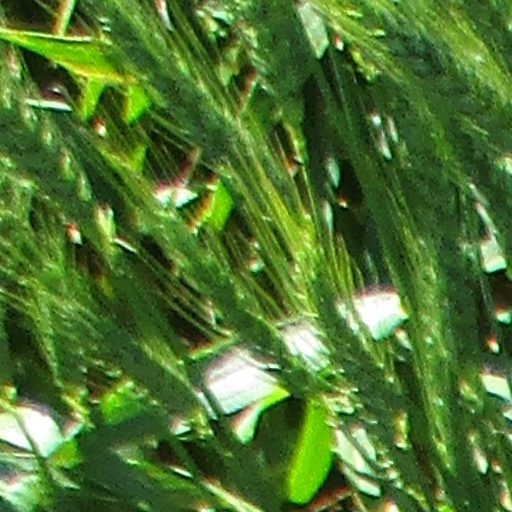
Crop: wheat